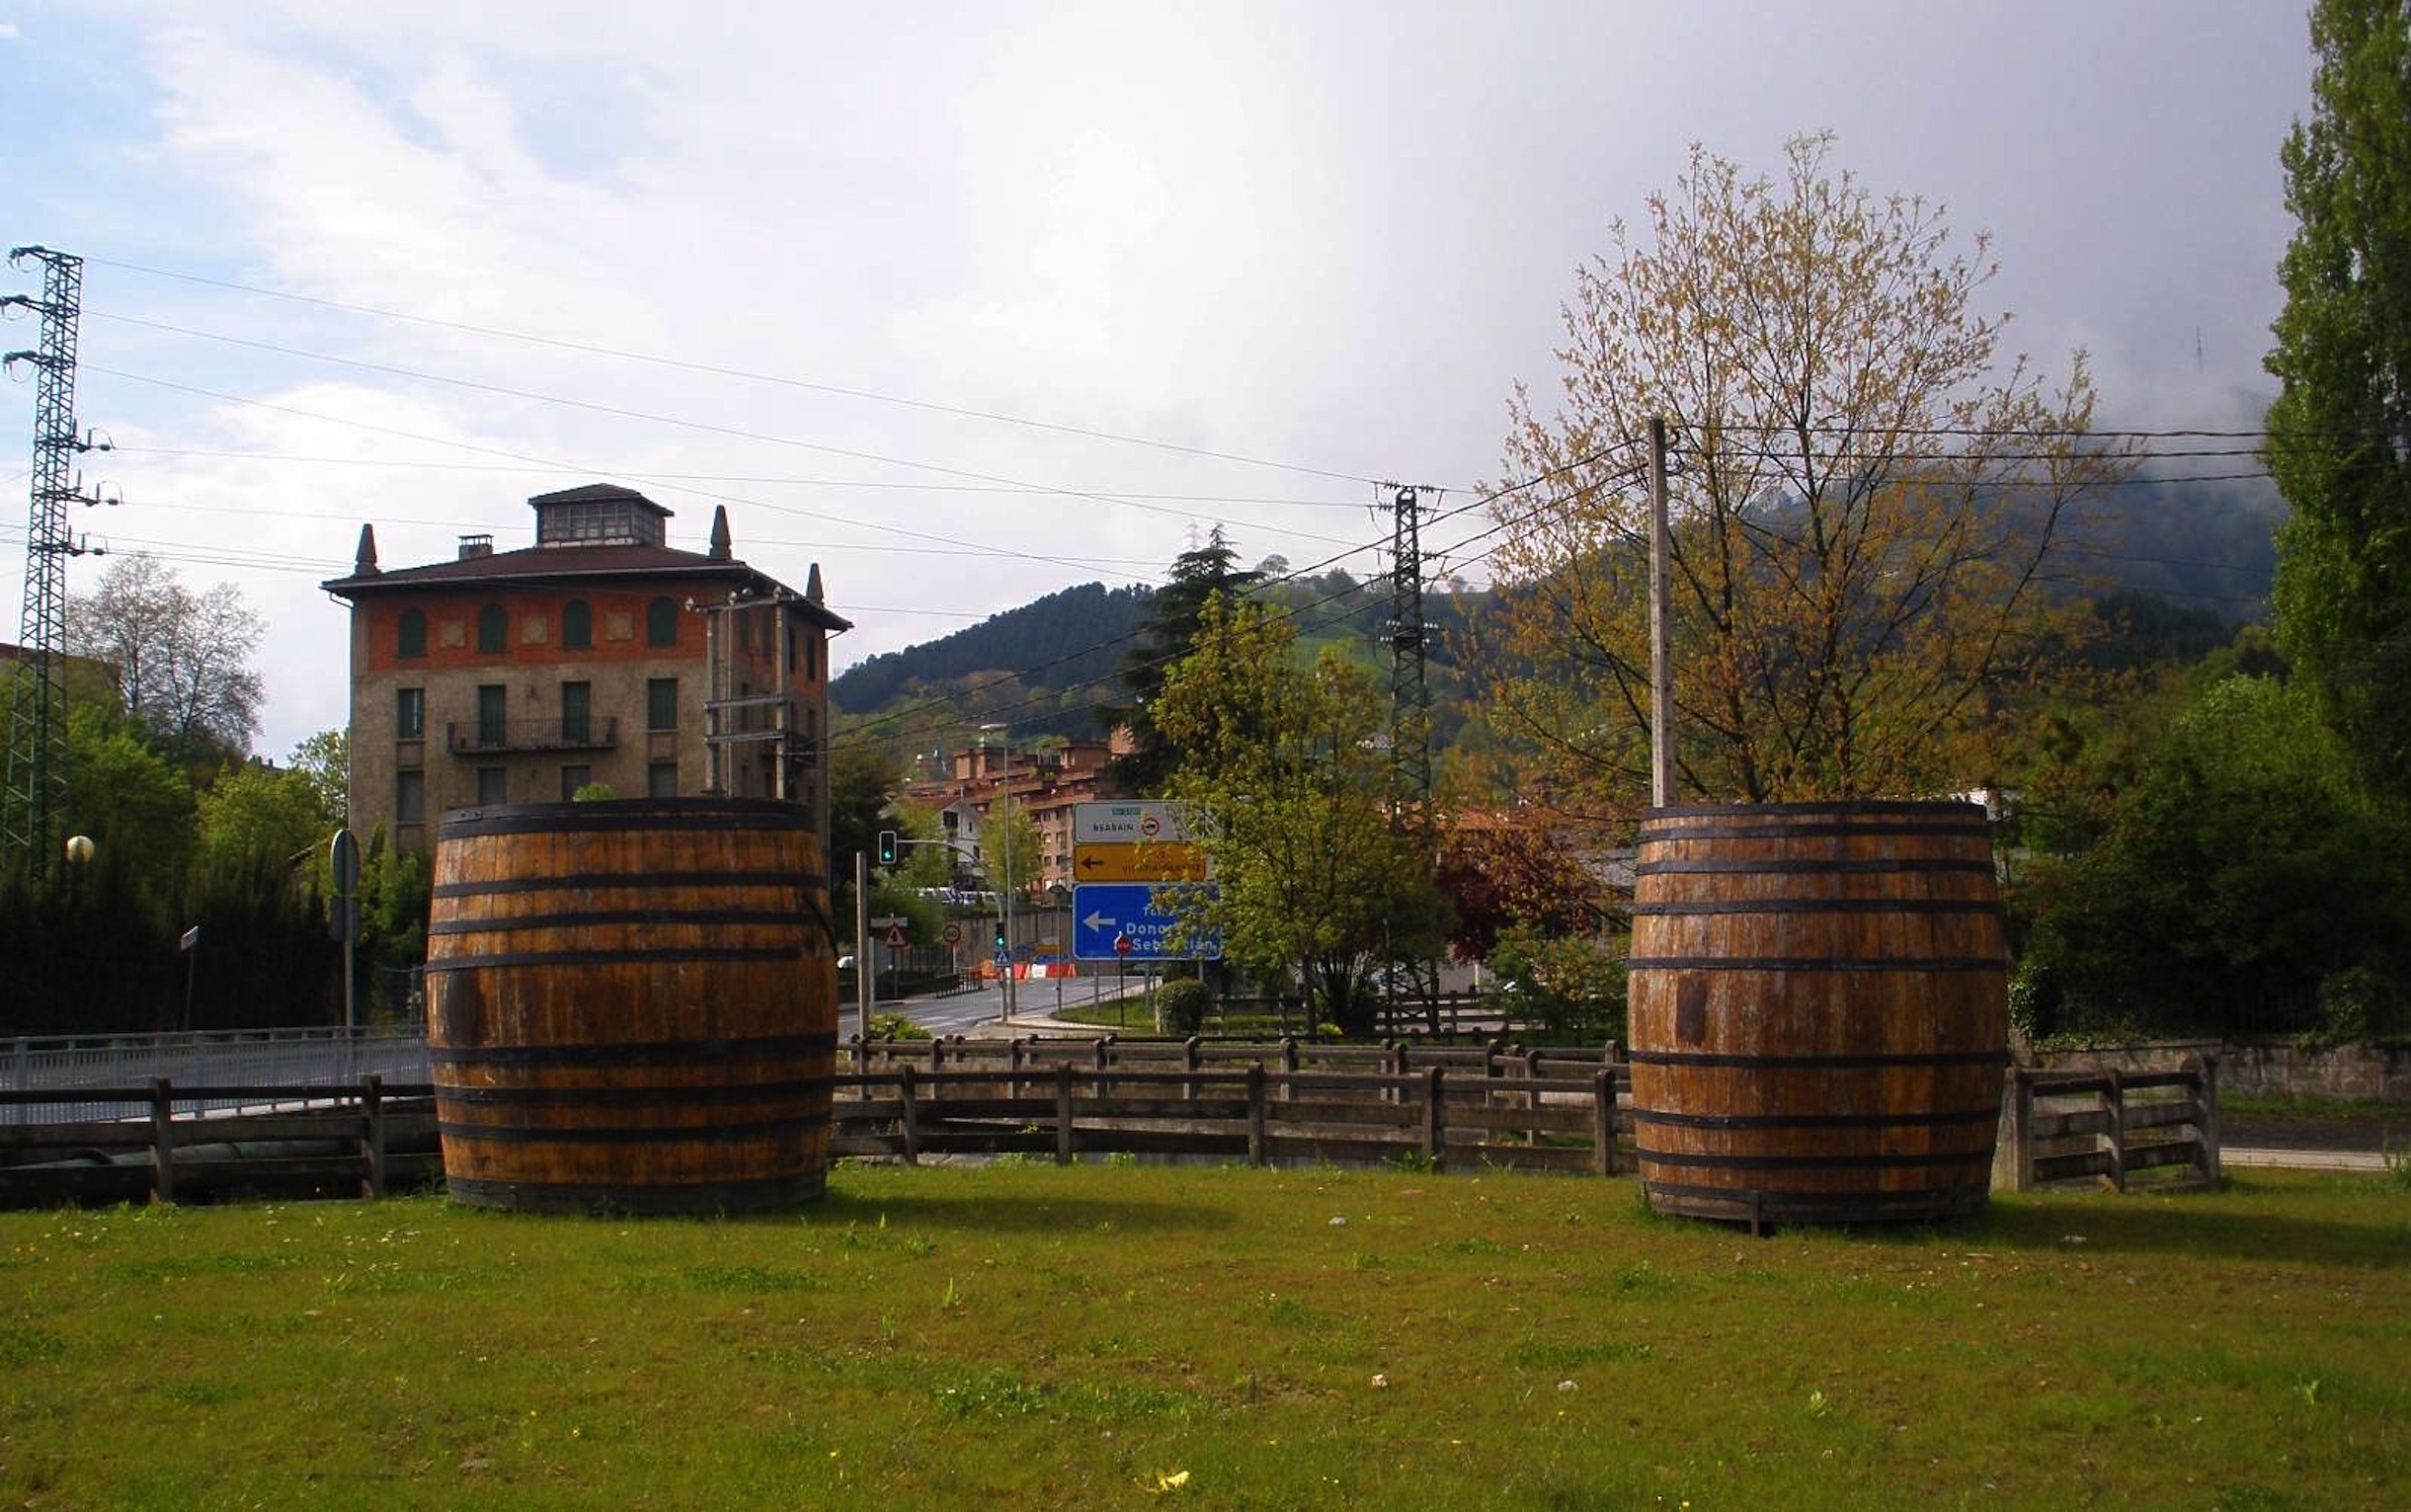
landscape, tree, forest, grass, fence, sky, fall, chateau, city, urban, autumn, park, waterway, trees, woods, clouds, spain, buildings, mountains, barrels, cities, rural area, urban area, nature outside, besain